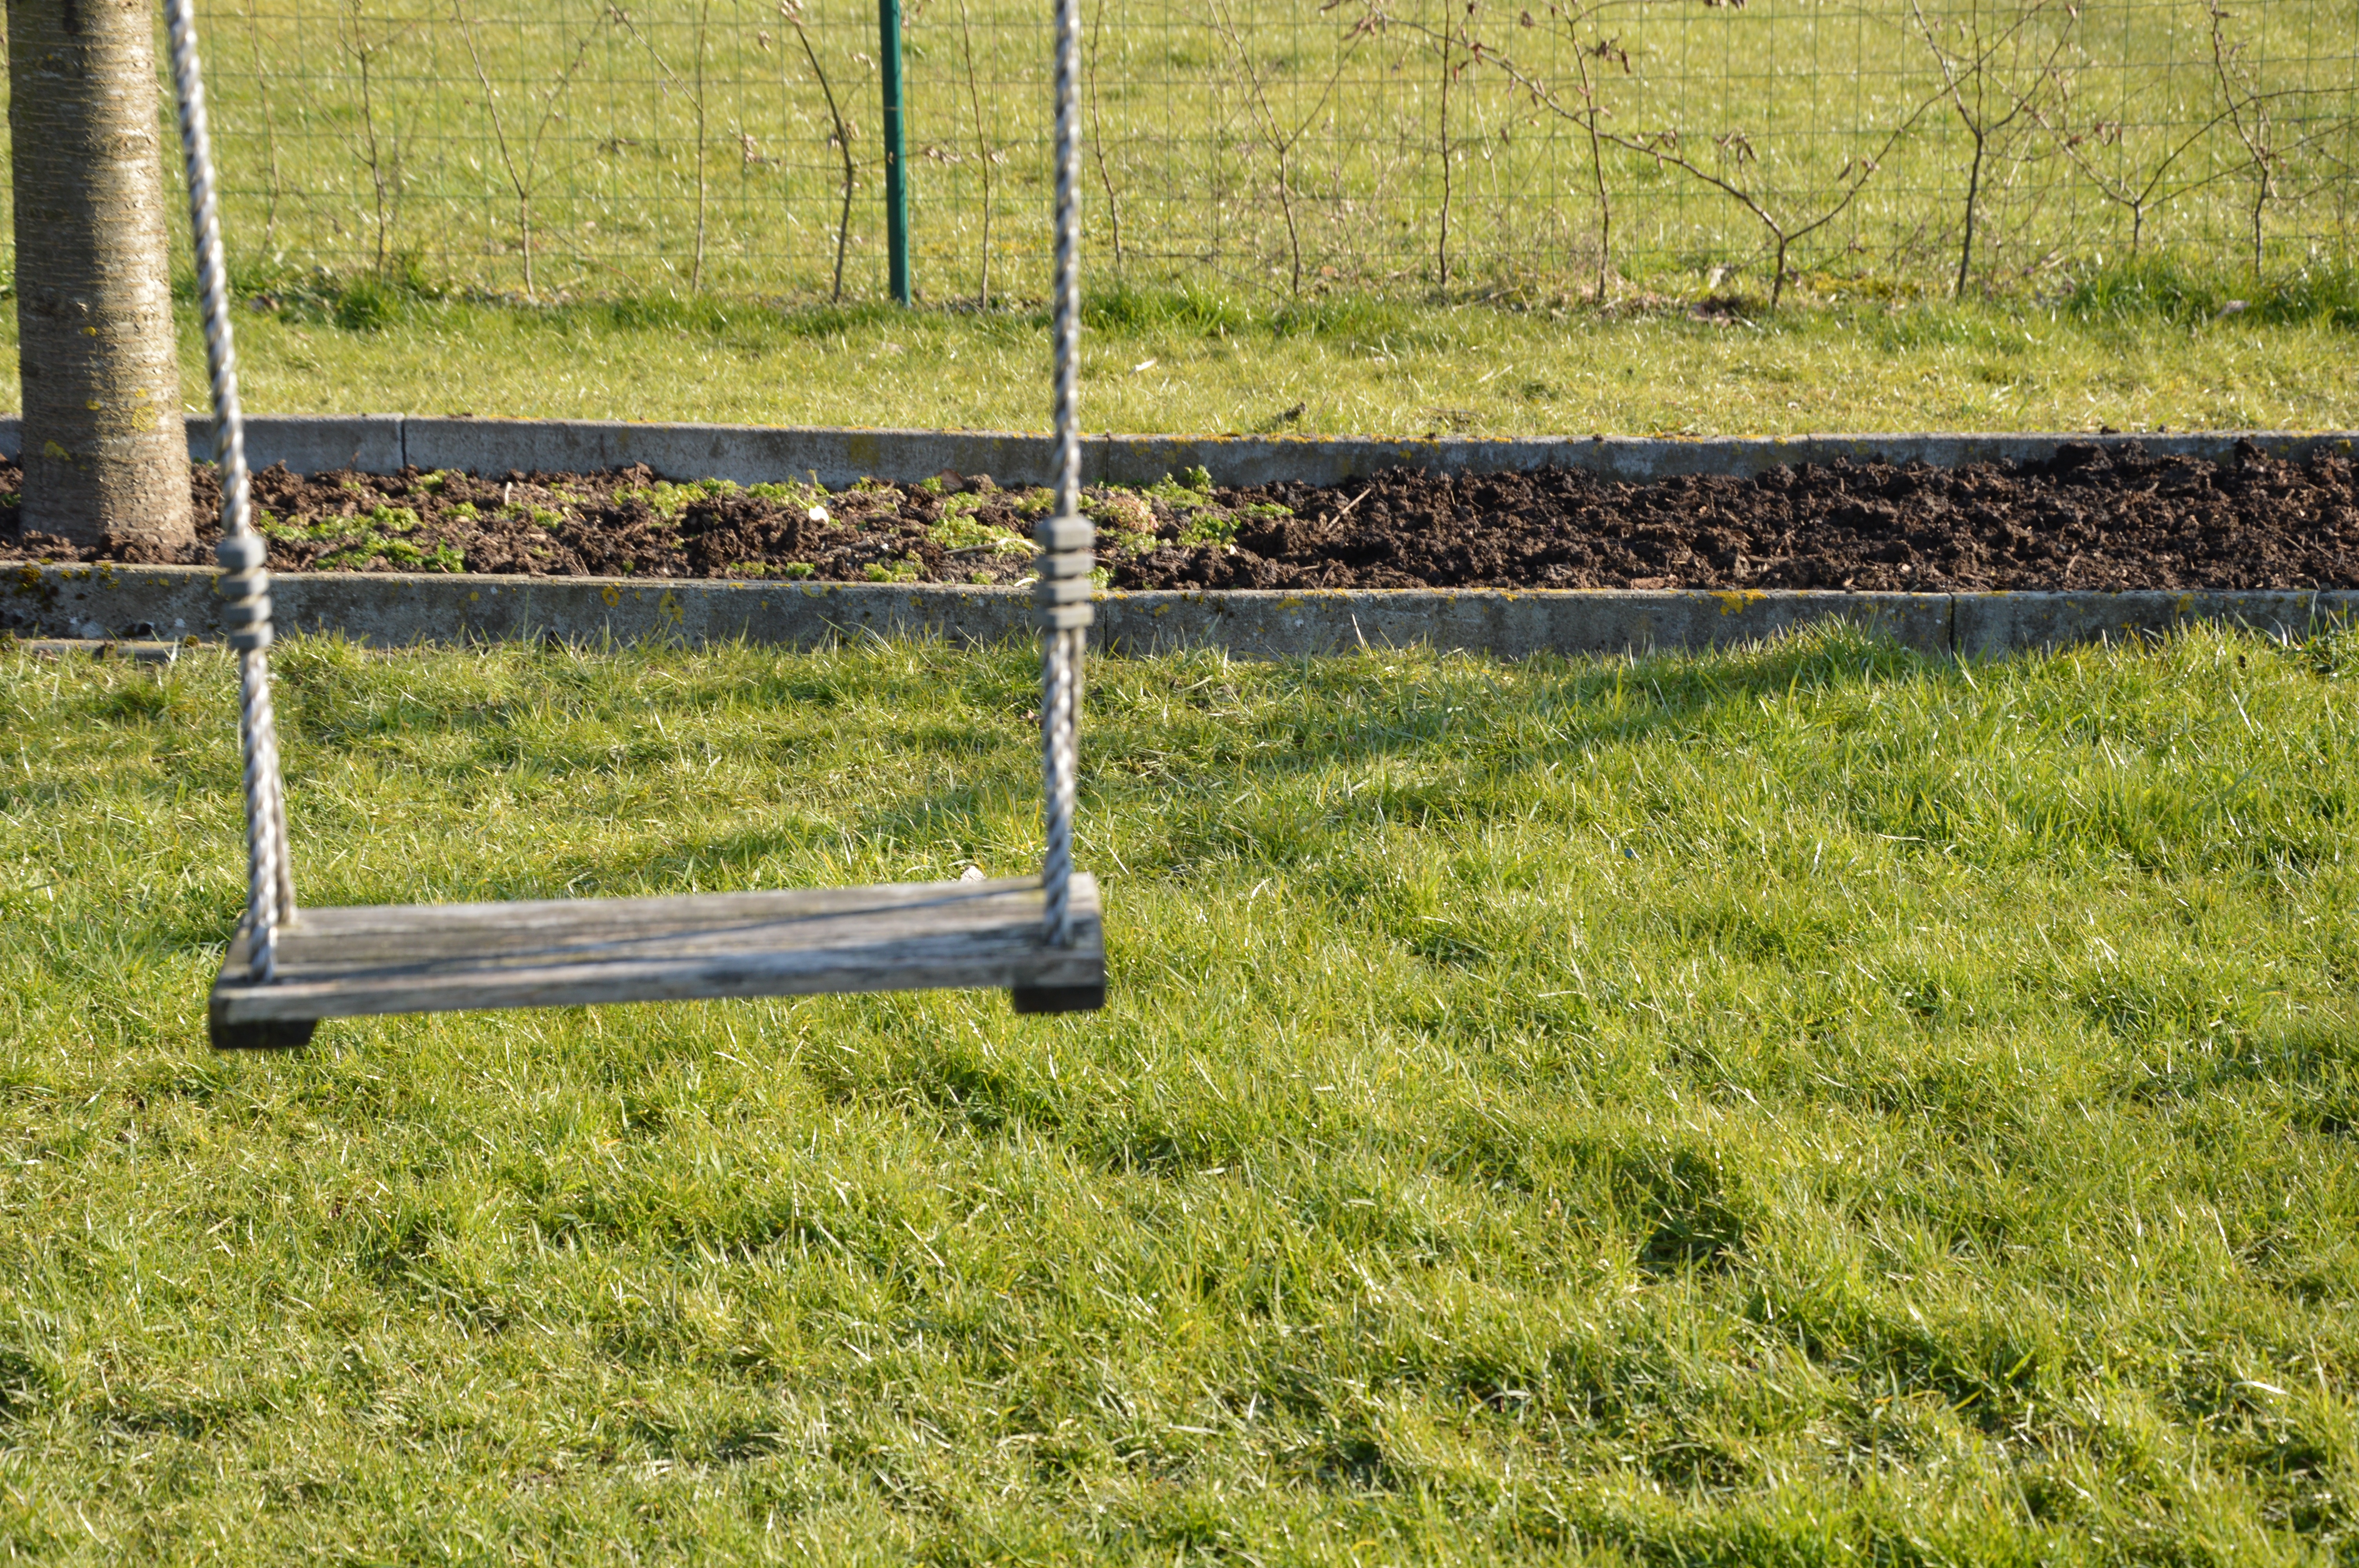
tree, grass, fence, field, lawn, meadow, green, pasture, agriculture, net, grass family, outdoor structure